Constant Nieuwenhuys

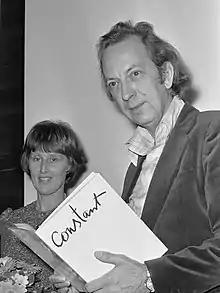
Constant Nieuwenhuys (1974)

Constant Anton Nieuwenhuys (21 July 1920 – 1 August 2005), better known as Constant, was a Dutch painter, sculptor, graphic artist, author and musician.